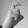
ASL letter: X